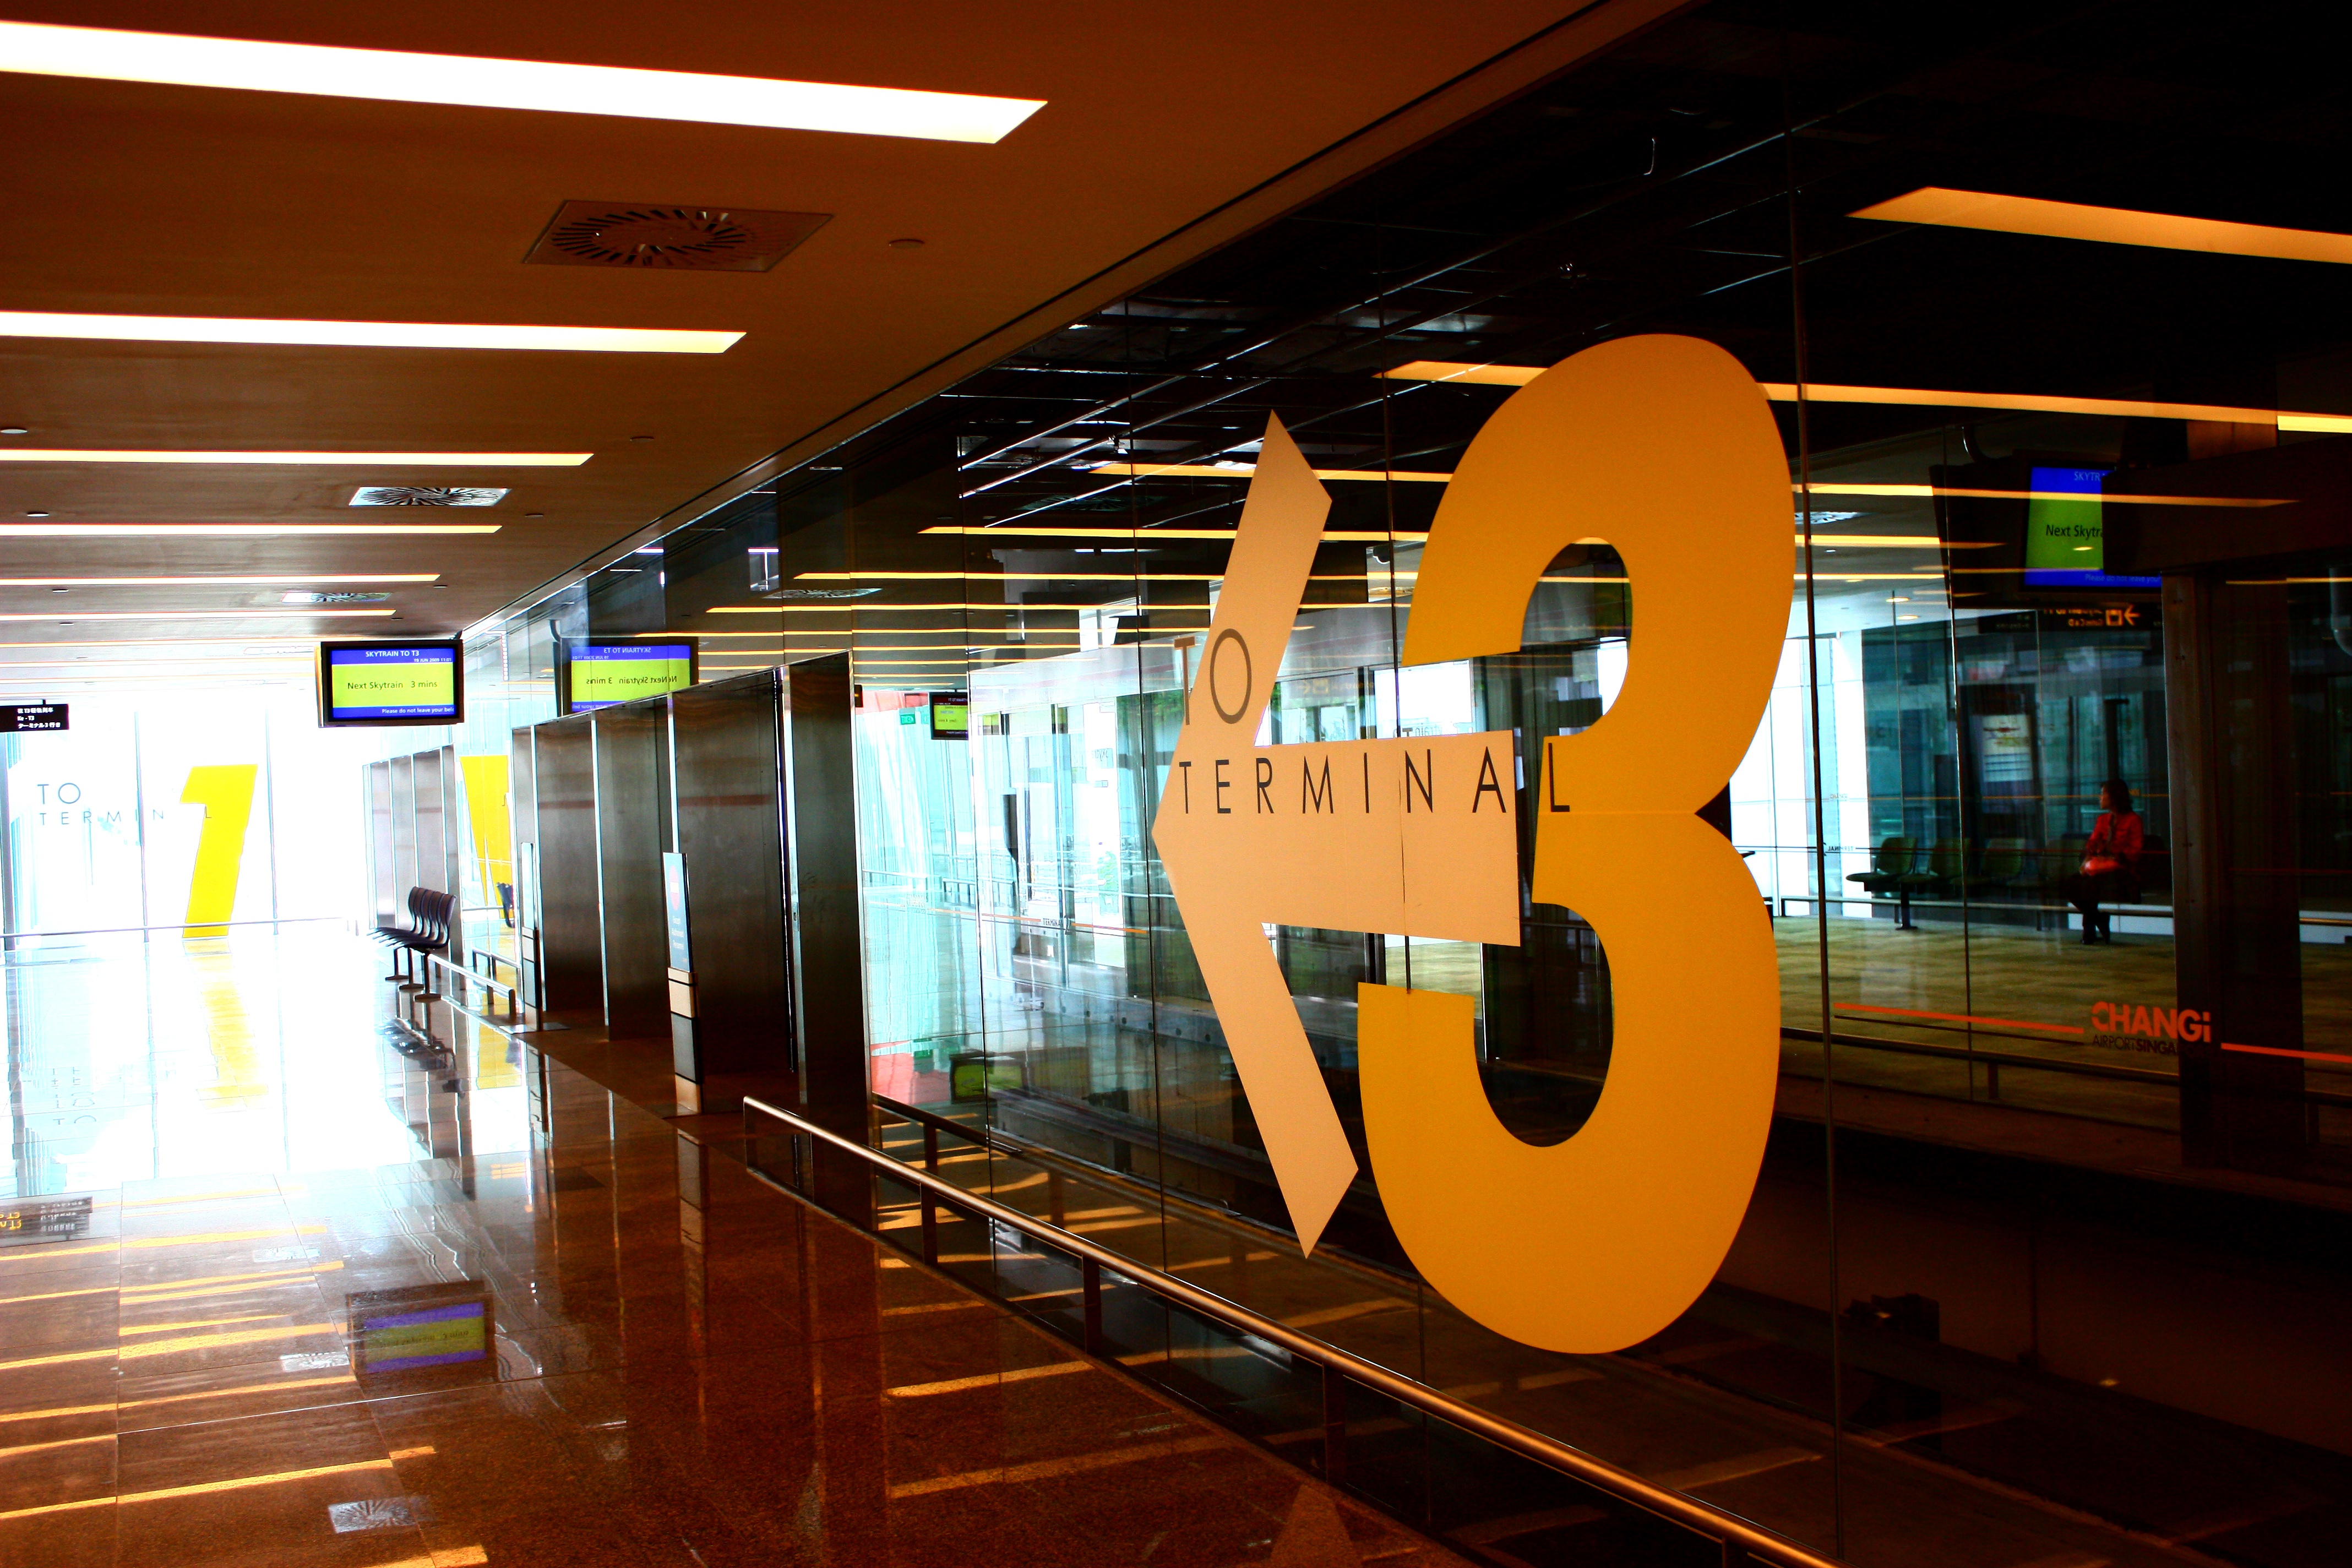
night, airport, transport, public transport, interior design, passage, signs, singapore